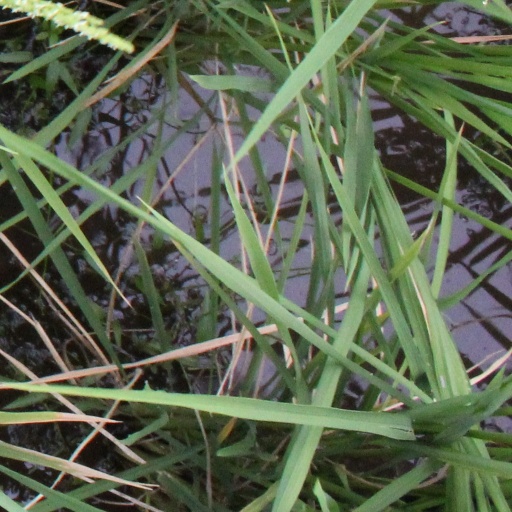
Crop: rice